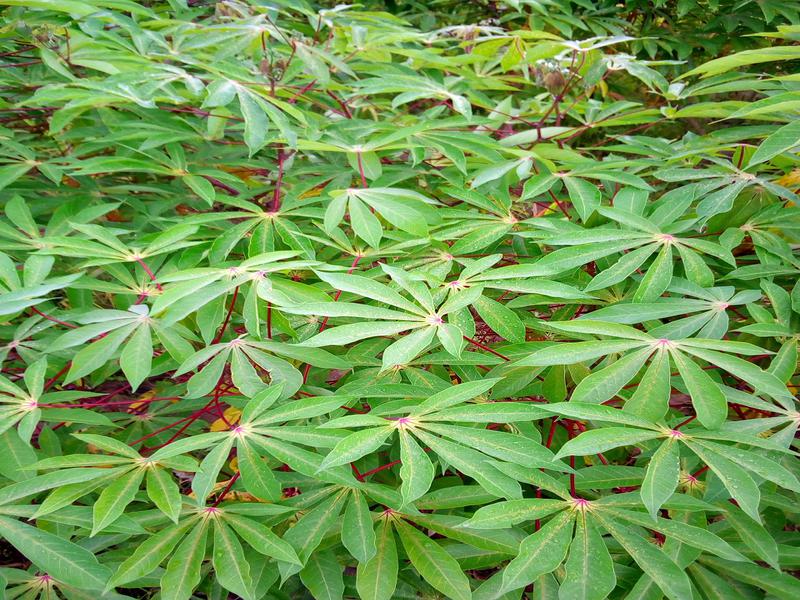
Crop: cassava
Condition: green_mottle